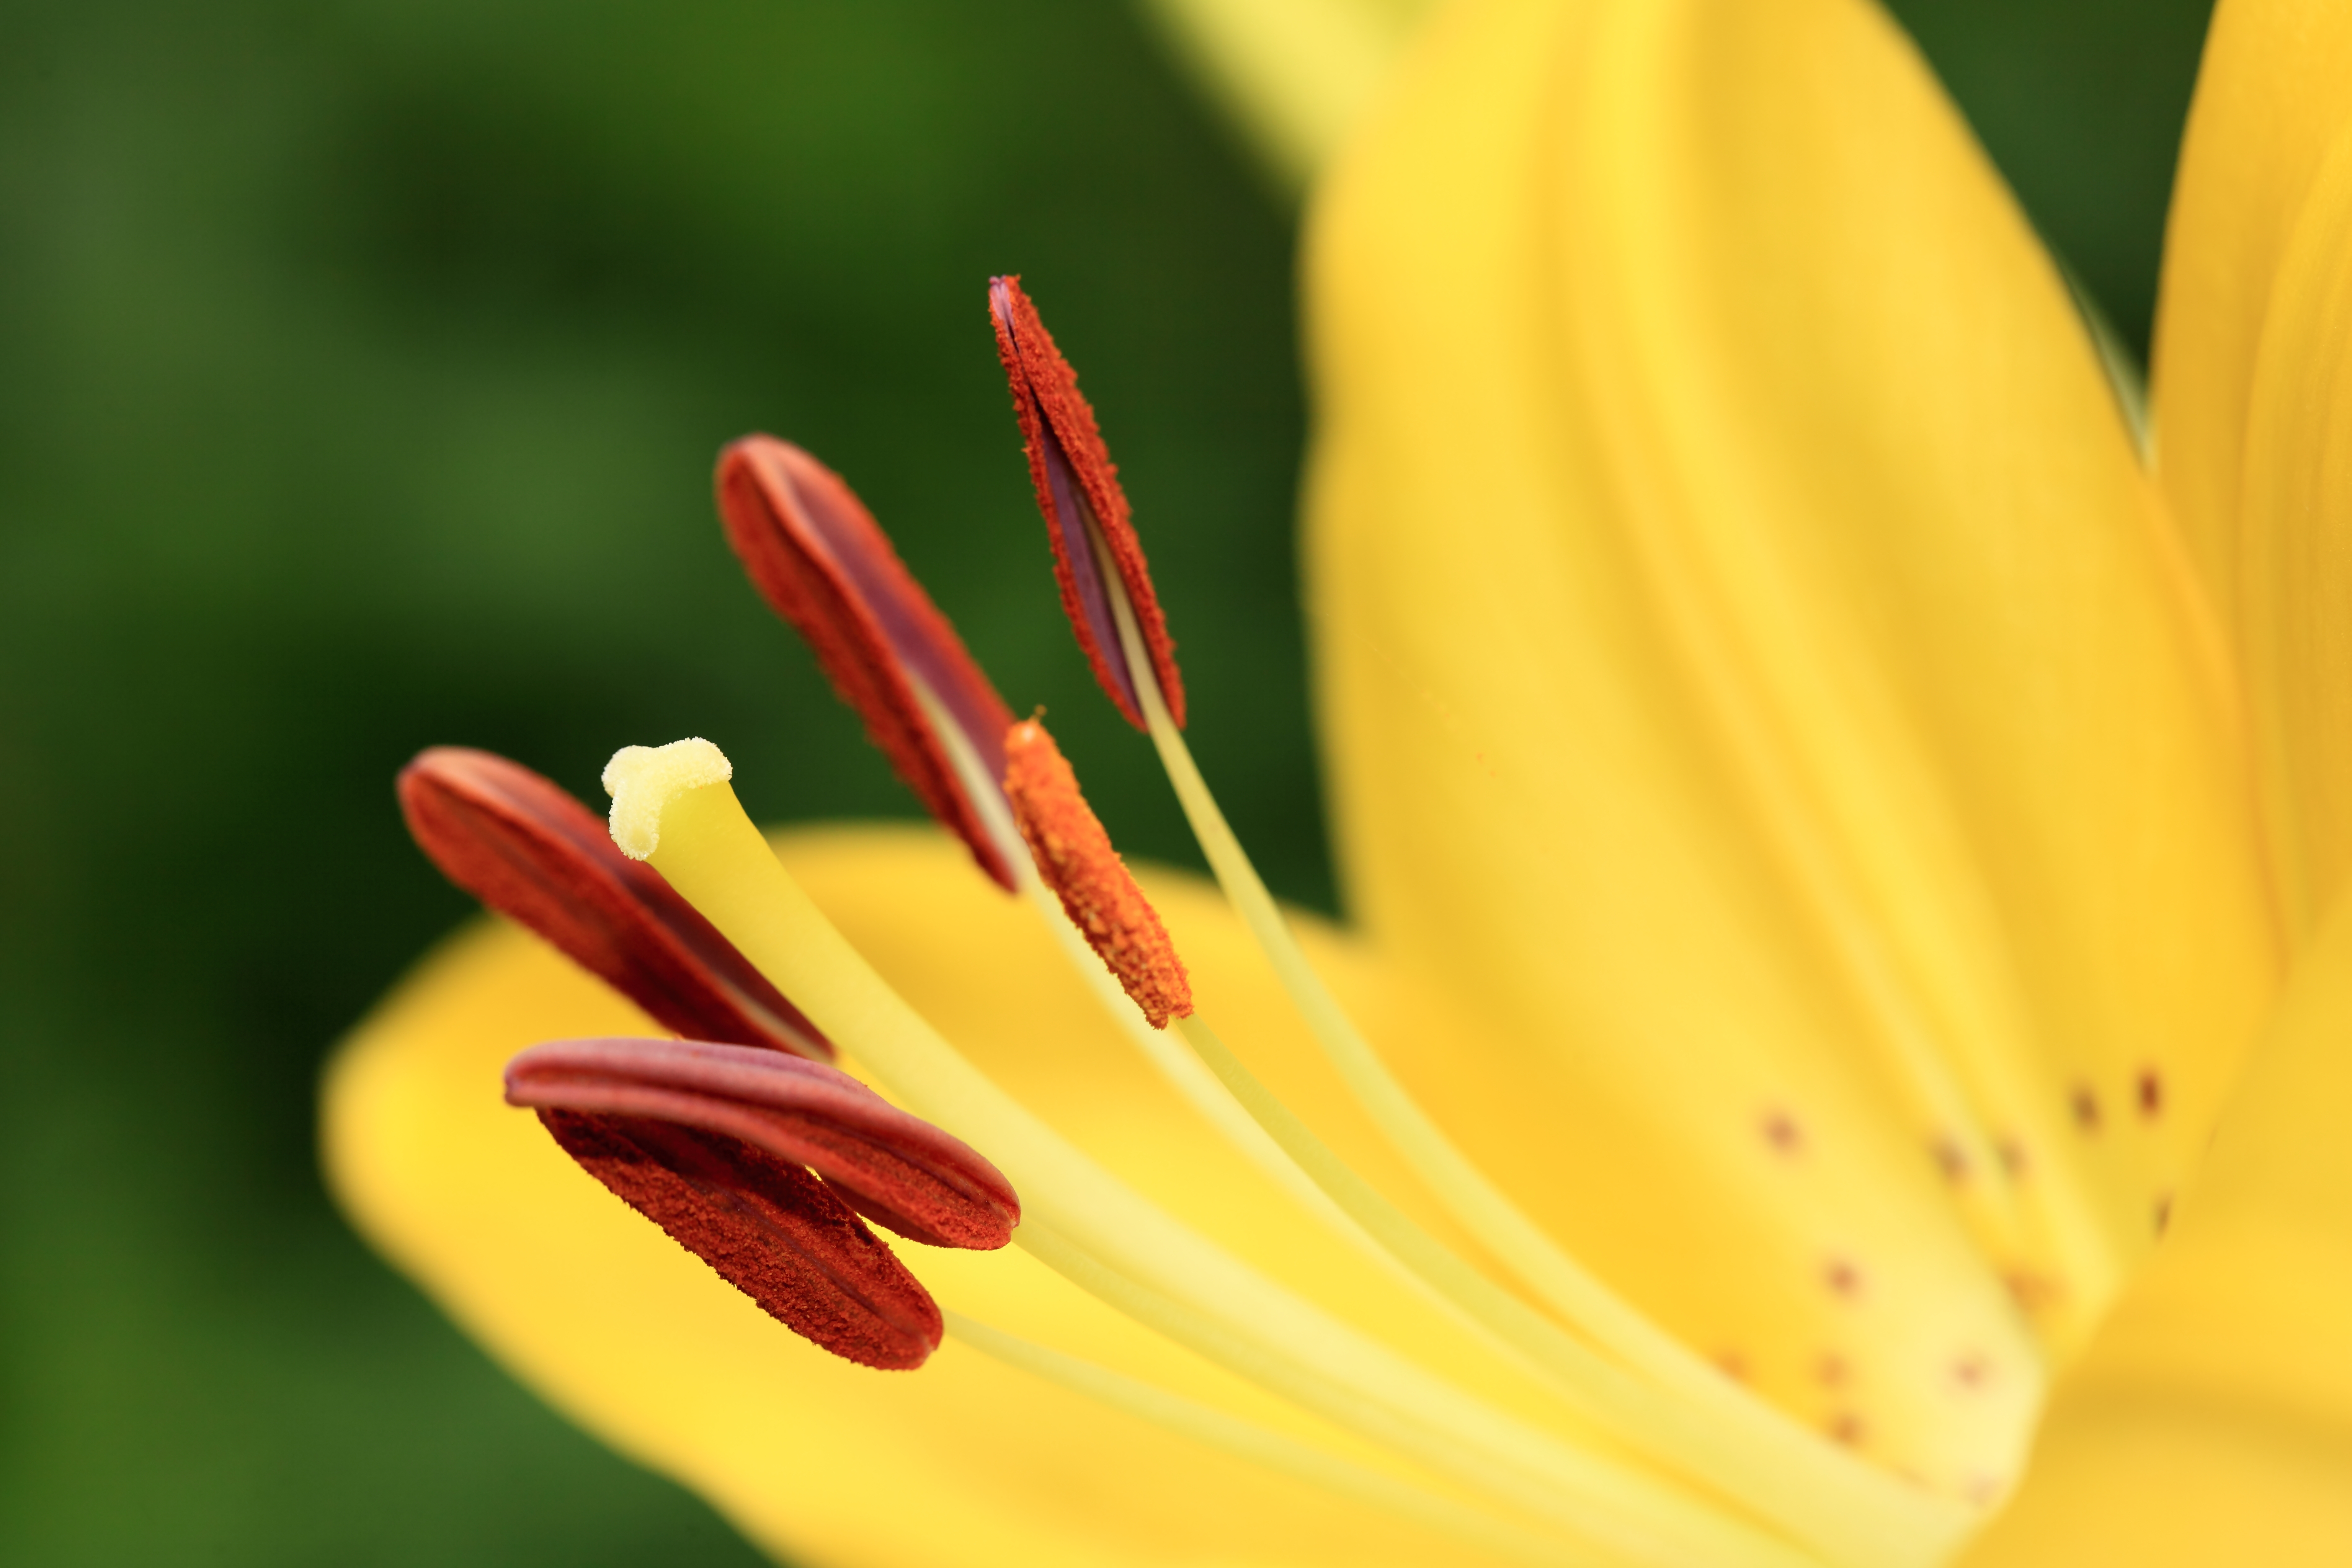
plant, photography, leaf, flower, petal, pollen, high, botany, yellow, garden, flora, wildflower, close up, 5d, hires, lily, markii, hi, res, resolution, lilium, seibu, tokorozawashi, saitamaken, macro photography, flowering plant, plant stem, land plant